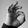
ASL letter: F